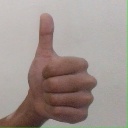
अक्षर: थ